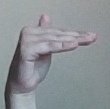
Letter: khaa